Yelena Isinbayeva

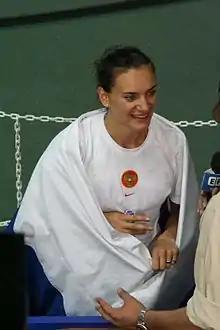
Isinbayeva being interviewed after her victory at the 2007 World Championships in Athletics in Osaka.

After the women's pole vault final at the 2005 World Championships in Helsinki, Finland was delayed due to extremely bad weather conditions, Isinbayeva once again broke her own world record, performing 5.01 m in her second attempt, and winning the competition with a 41 cm margin of victory, which was the greatest margin ever obtained in any World or Olympic competition for the event. This was already the eighteenth world record in the career of the then 23-year-old Isinbayeva and her successful season was crowned with her second consecutive World Athlete of the Year award.